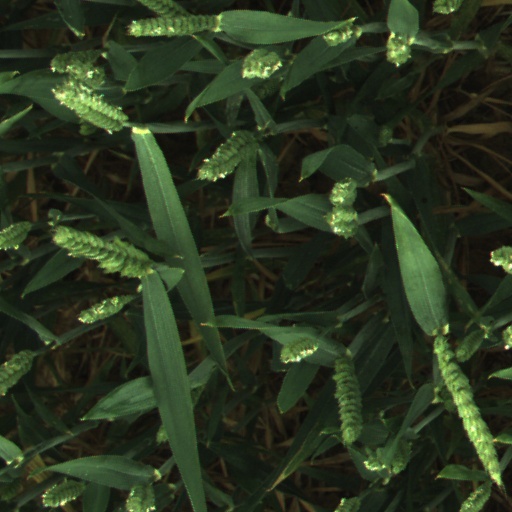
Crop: wheat